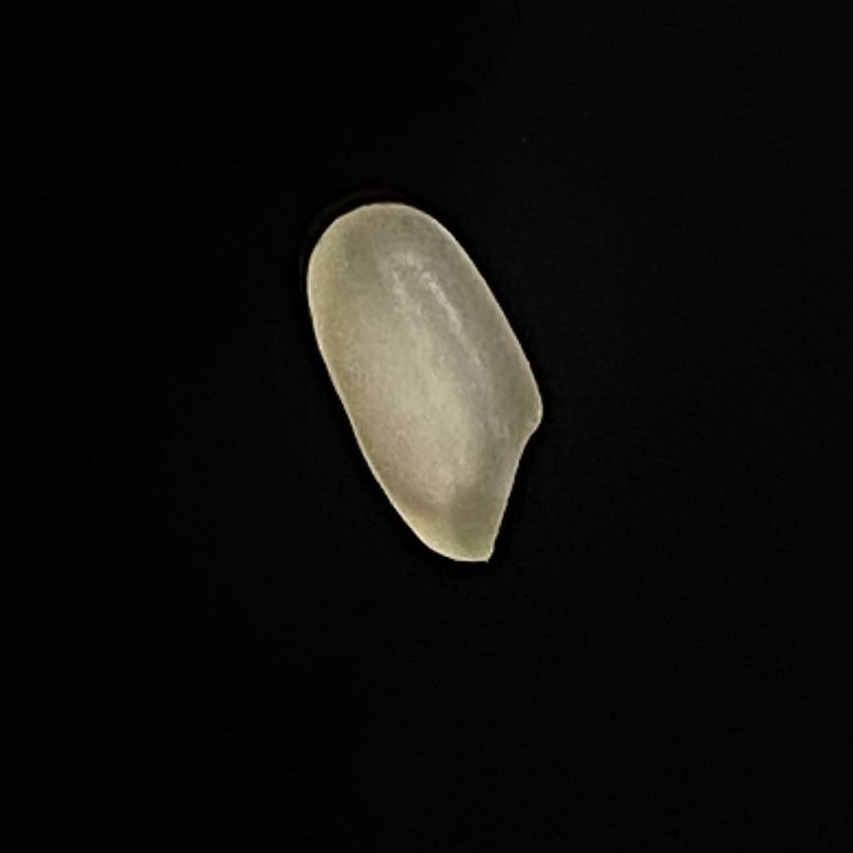
Rice variety: Bashful